2004 World Junior Ice Hockey Championships

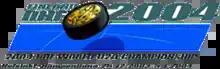

The 2004 World Junior Ice Hockey Championships ("2004 WJHC") was held between December 26, 2003, and January 5, 2004, in Helsinki and Hämeenlinna, Finland. The United States won their first ever gold medal, defeating Canada 4–3 in the final.